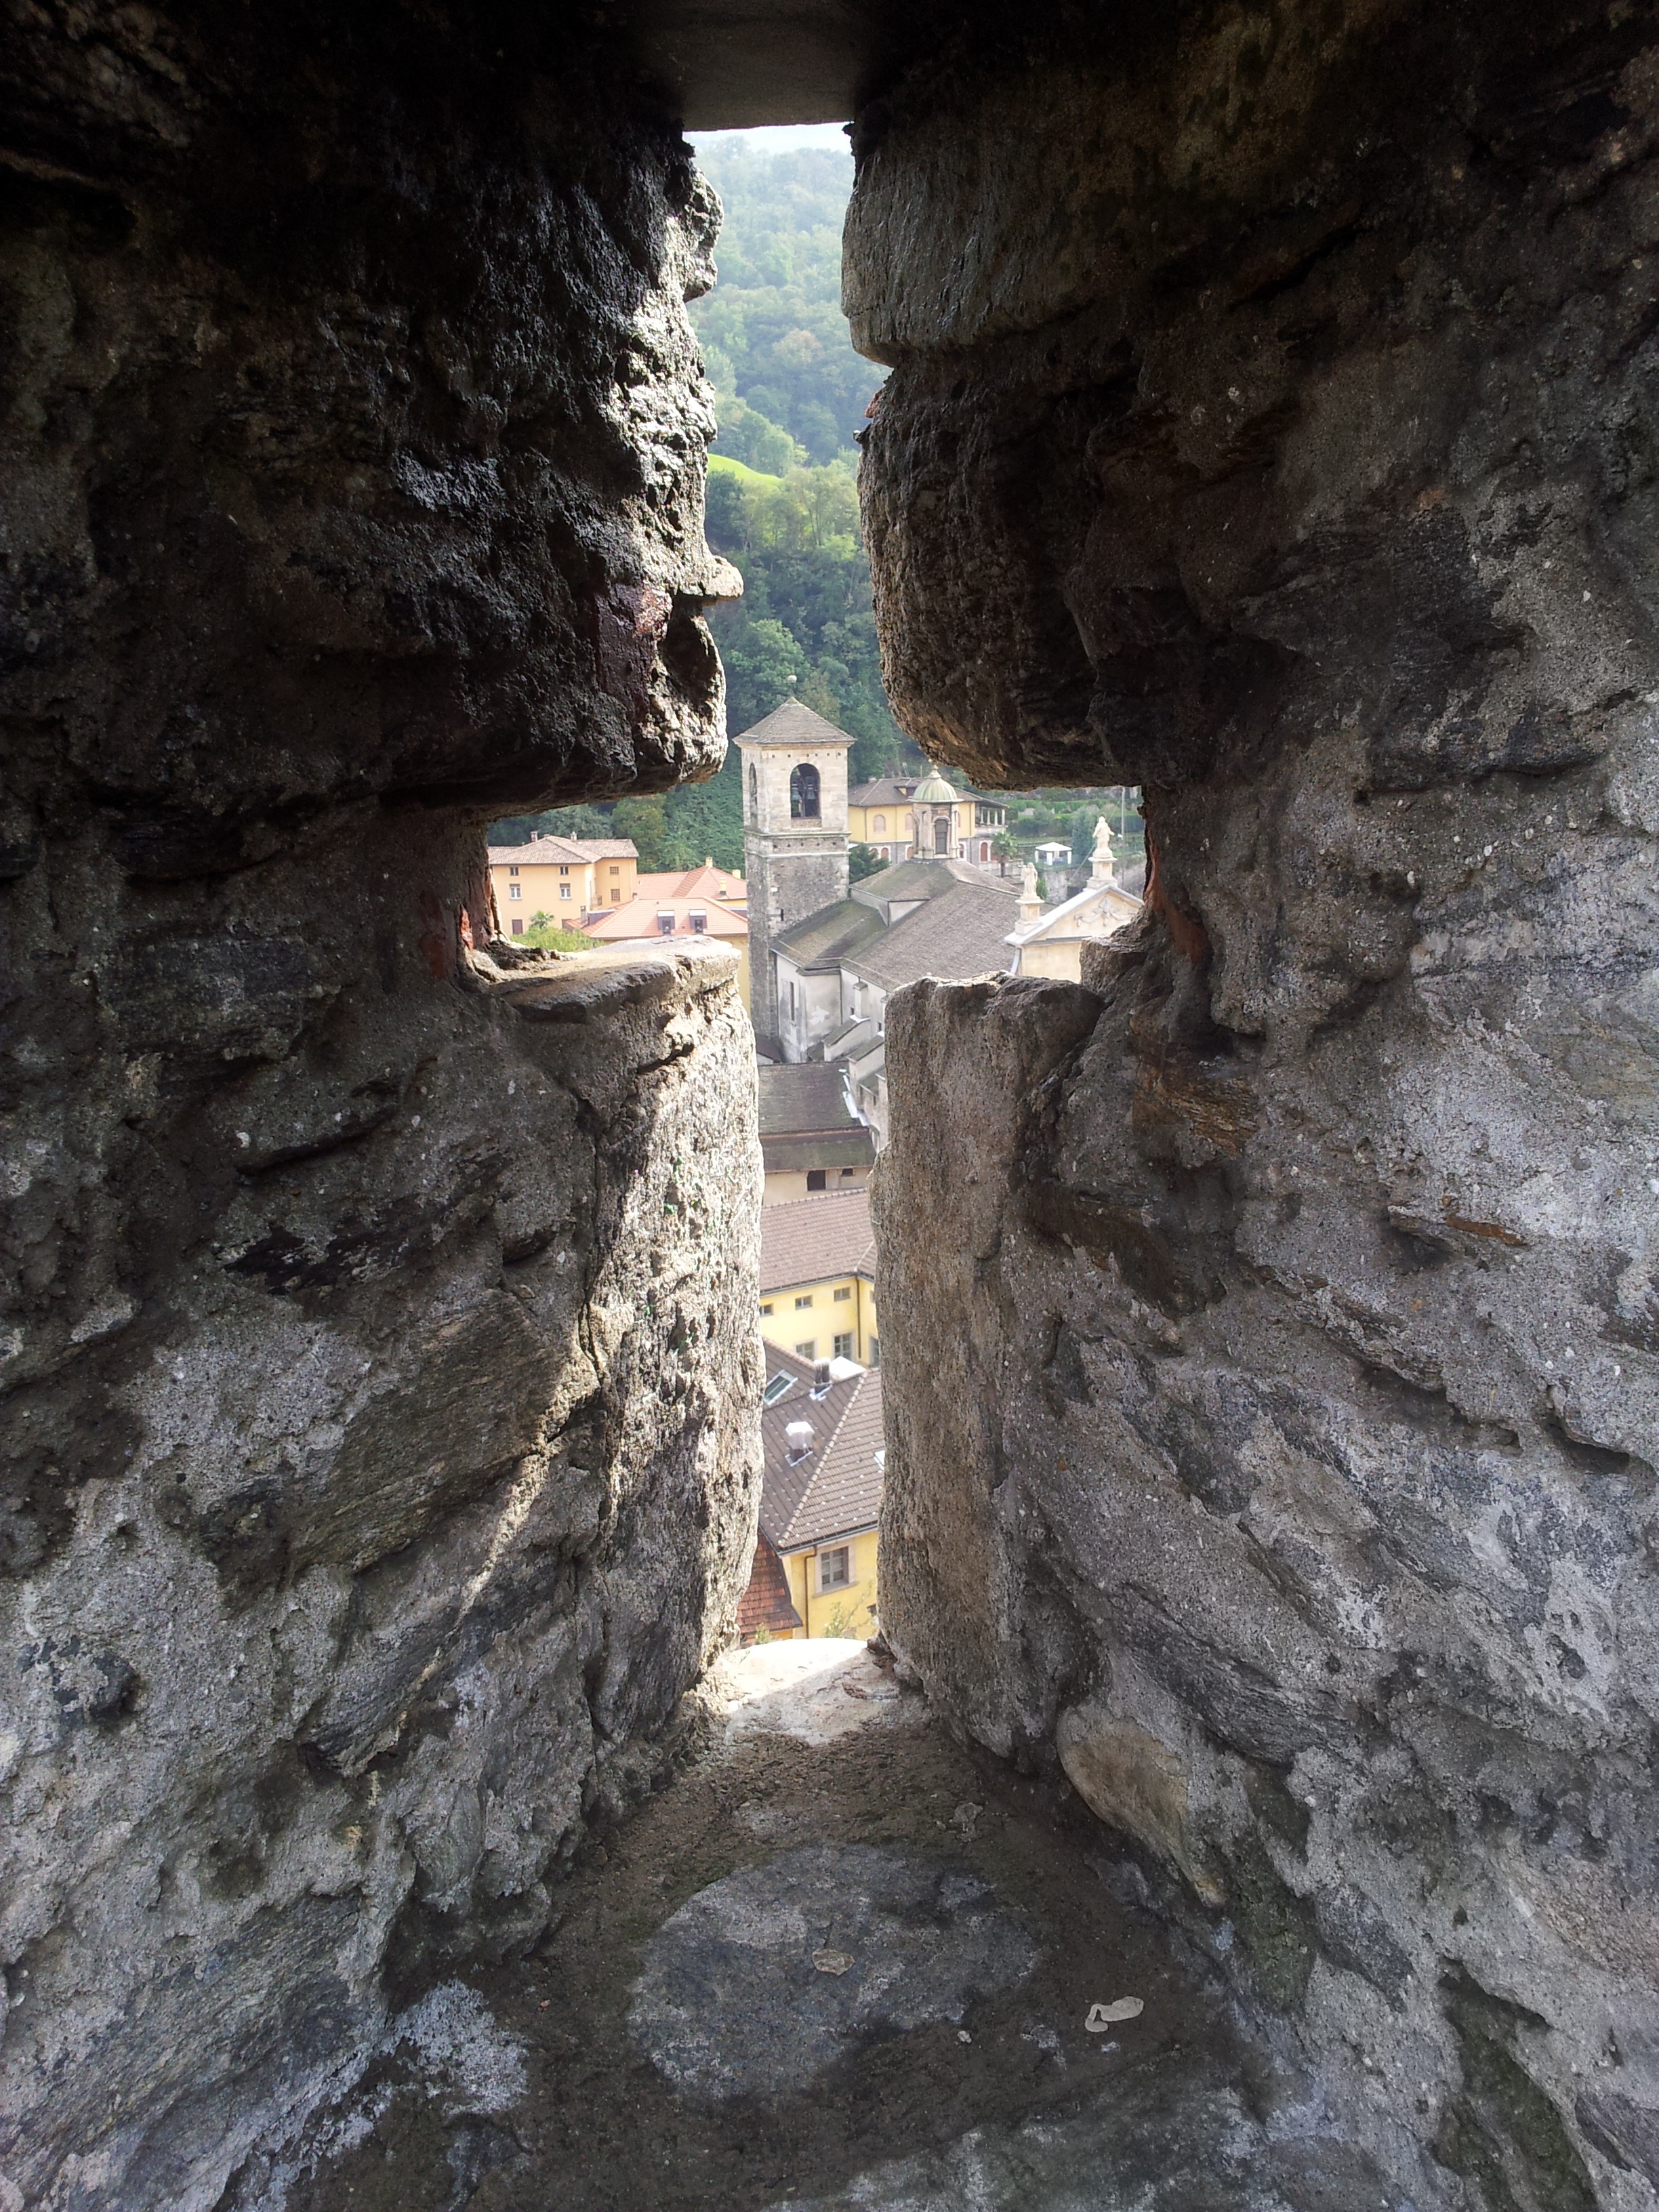
rock, window, wall, formation, cliff, castle, cross, terrain, geology, ruins, fixing, bellinzona, ancient history